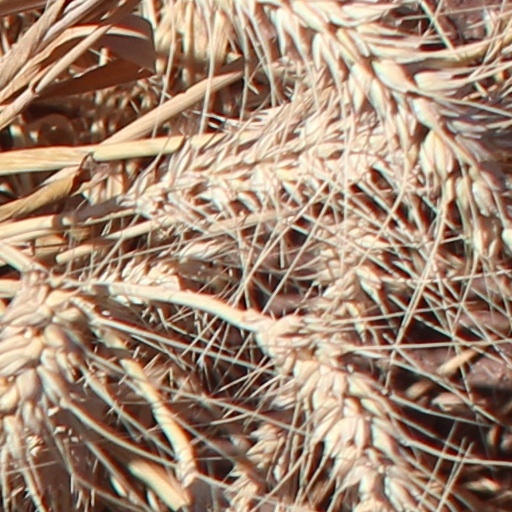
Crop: wheat